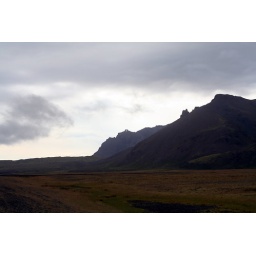
Hobbit door in the sky